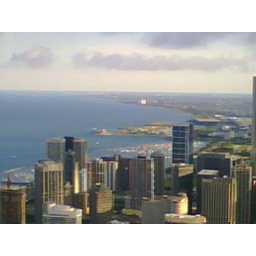
Picture taken from 94th floor of the Hancock building in Chicago. Sept 9, 2007